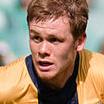
Age: 21